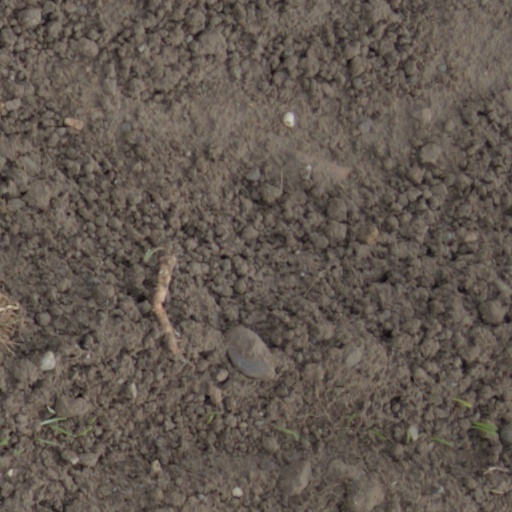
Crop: wheat